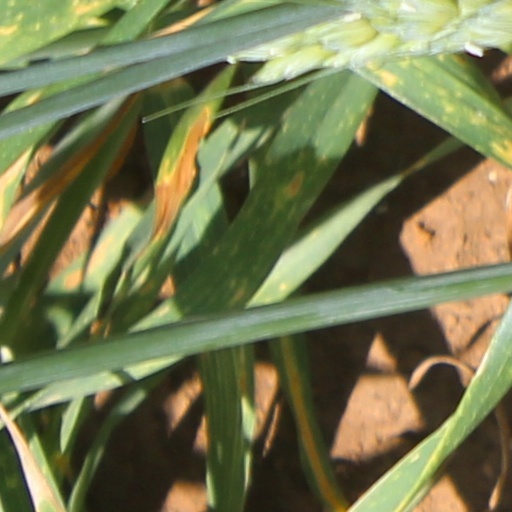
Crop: wheat